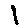
Label: 1